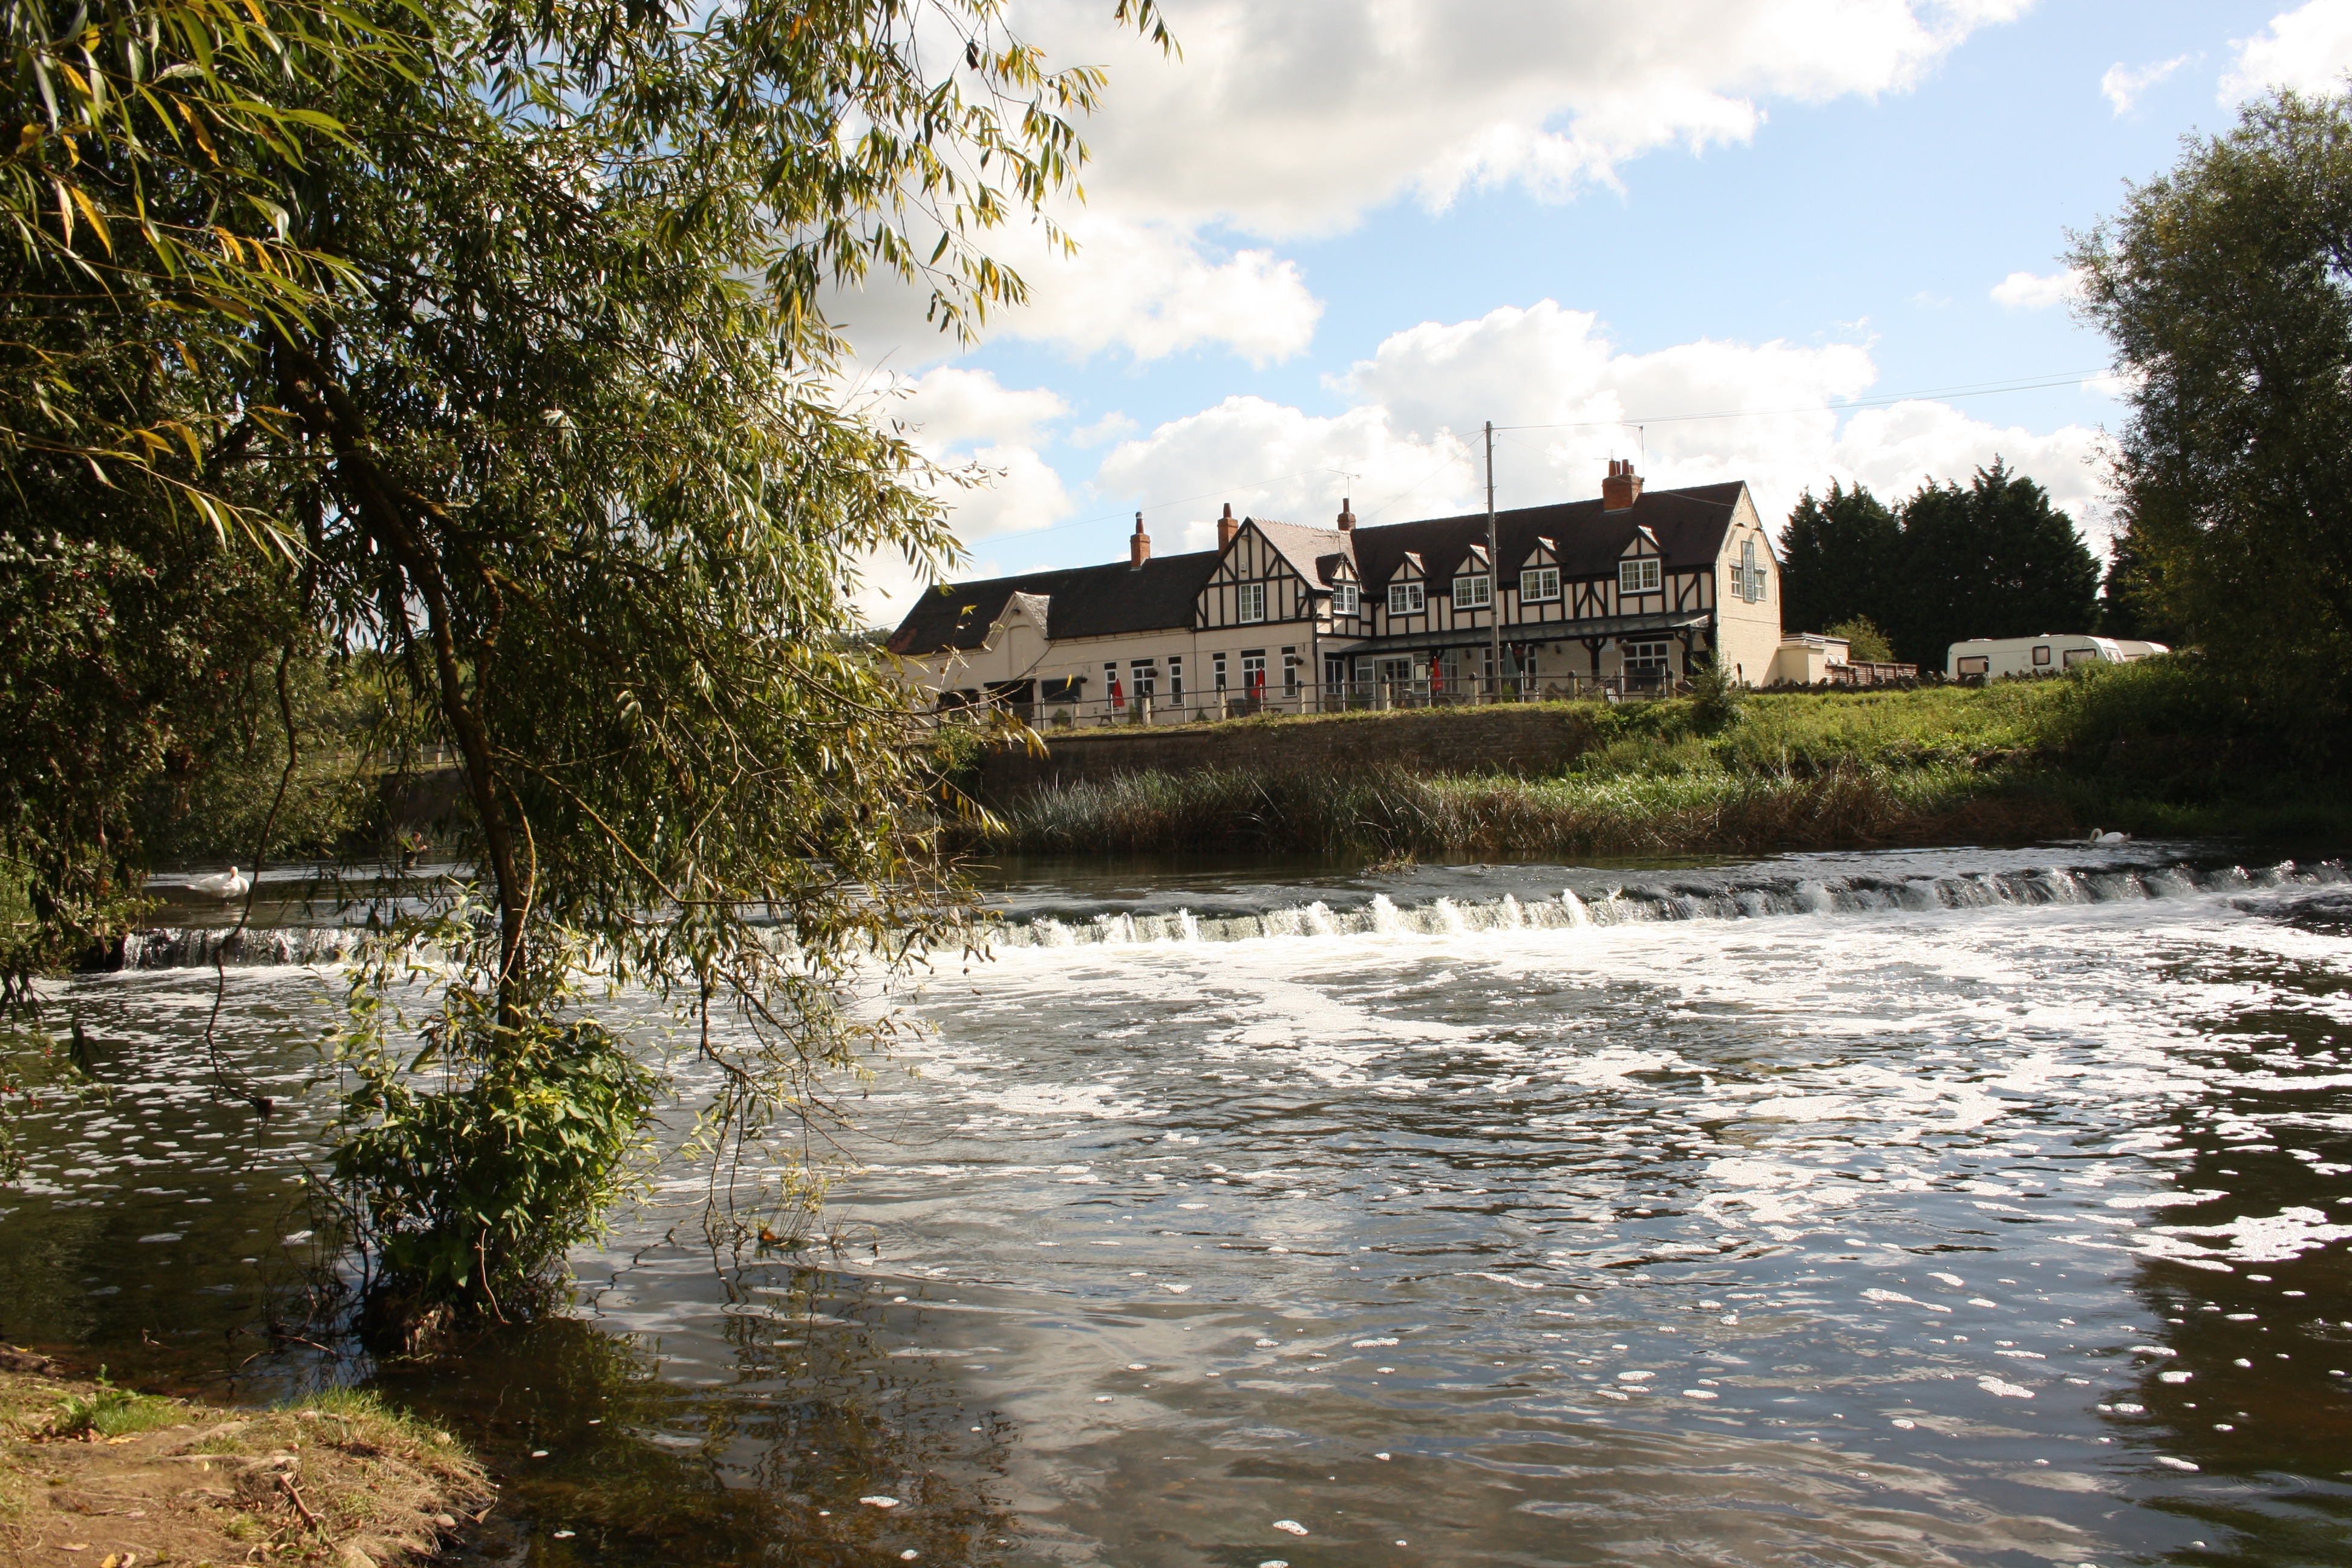
landscape, tree, water, plant, sky, lake, river, canal, reflection, waterway, body of water, england, bank, historical, watercourse, pub, water resources, fluvial landforms of streams